All's Fair (1976 TV series)

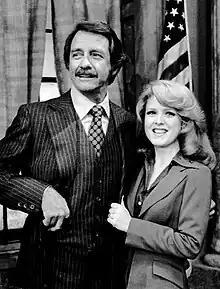
Crenna and Peters

All's Fair is an American television sitcom from Norman Lear that aired one season on CBS from 1976 to 1977. The series co-starred Richard Crenna as a conservative political columnist and Bernadette Peters as a liberal photographer, and their romantic mismatch because of age and political opinions. The program also featured Michael Keaton in an early role as Lanny Wolf. Peters was nominated for a Golden Globe Award for her role.